Nevus of Ito

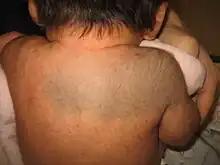
Blue-grey segmental patch over the right posterior shoulder of a neonate

Nevus of Ito also known as nevus fuscoceruleus acromiodeltoideus is a skin condition with similar features to the Nevus of Ota, but occurring in a different distribution.